Tea culture

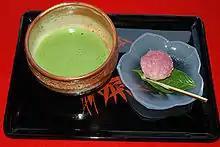
A cup of matcha tea and a piece of sweet cake

Green tea's traditional role in Japanese society is as a drink for special guests and occasions. Green tea is served in many companies during afternoon breaks. Japanese often buy sweets for their colleagues when on vacation or business trips. These snacks are usually enjoyed with green tea. Tea will also be prepared for visitors coming for company meetings and guests visiting Japanese homes. A thermos full of green tea is a staple on family or school outings as an accompaniment to bento (box lunches). Families often bring along proper Japanese teacups to enhance the enjoyment of the traditional drink.